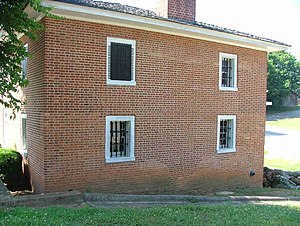
Wilkesboro (North Carolina) / Historie
Old Wilkes Jail fra 1859 fungerede frem til 1915 og er i dag museum.
Wilkesboro er amtshovedstad i Wilkes County i North Carolina, USA. Byen ligger på den sydlige bred af Yadkin River, og på den nordlige bred ligger North Wilkesboro, North Carolina. Hver af de to byer har eget bystyre, og er helt selvstændige trods placering og navnesammenfald. Wilkesboro er omkring 90 år ældre end North Wilkesboro og indbyggerne har en noget højere gennemsnitsindkomst.